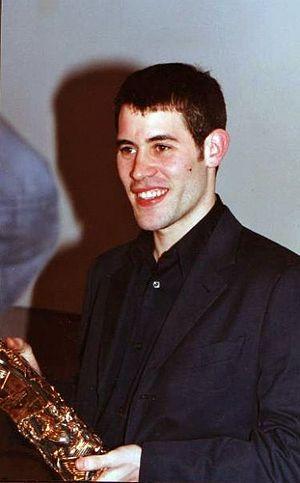
Jalil Lespert à la cérémonie des Césars.
Jalil Lespert, né le 11 mai 1976 à Paris, est un acteur et réalisateur français.